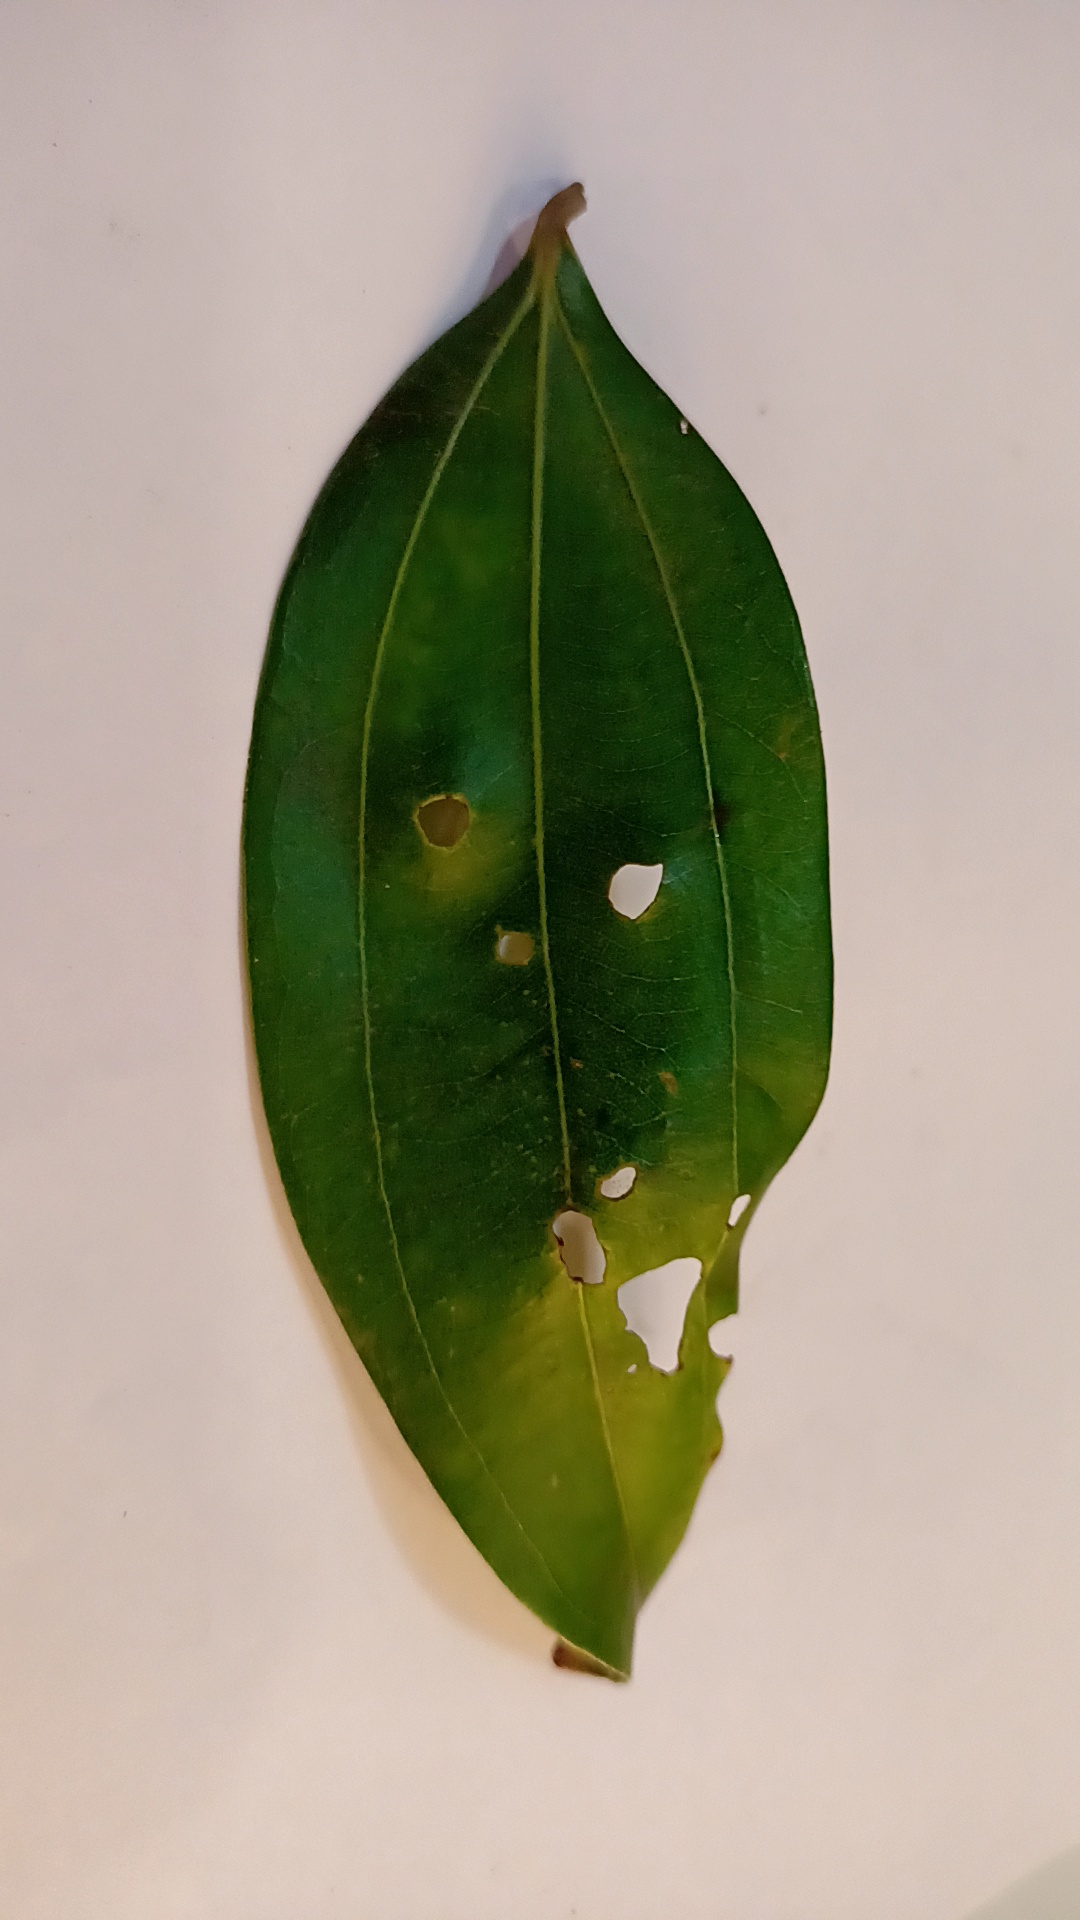
Label: Disease